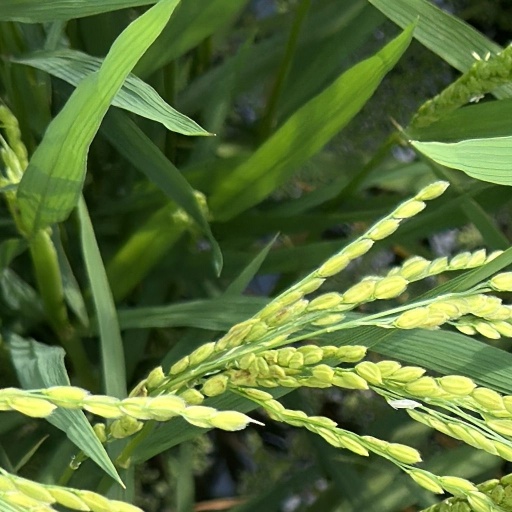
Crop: rice